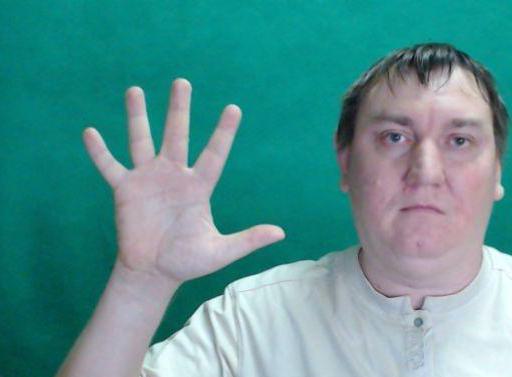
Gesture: palm